American Pie Presents: Band Camp

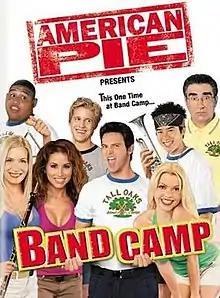
DVD cover

American Pie Presents: Band Camp is a 2005 American sex comedy film released by Universal Pictures. It is the first installment in "American Pie Presents" film series, a spin-off of the "American Pie" franchise. Tad Hilgenbrinck stars as Matt Stifler, a troubled student sent to band camp to change his ways. Chris Owen and Eugene Levy reprise their roles from previous "American Pie" films.